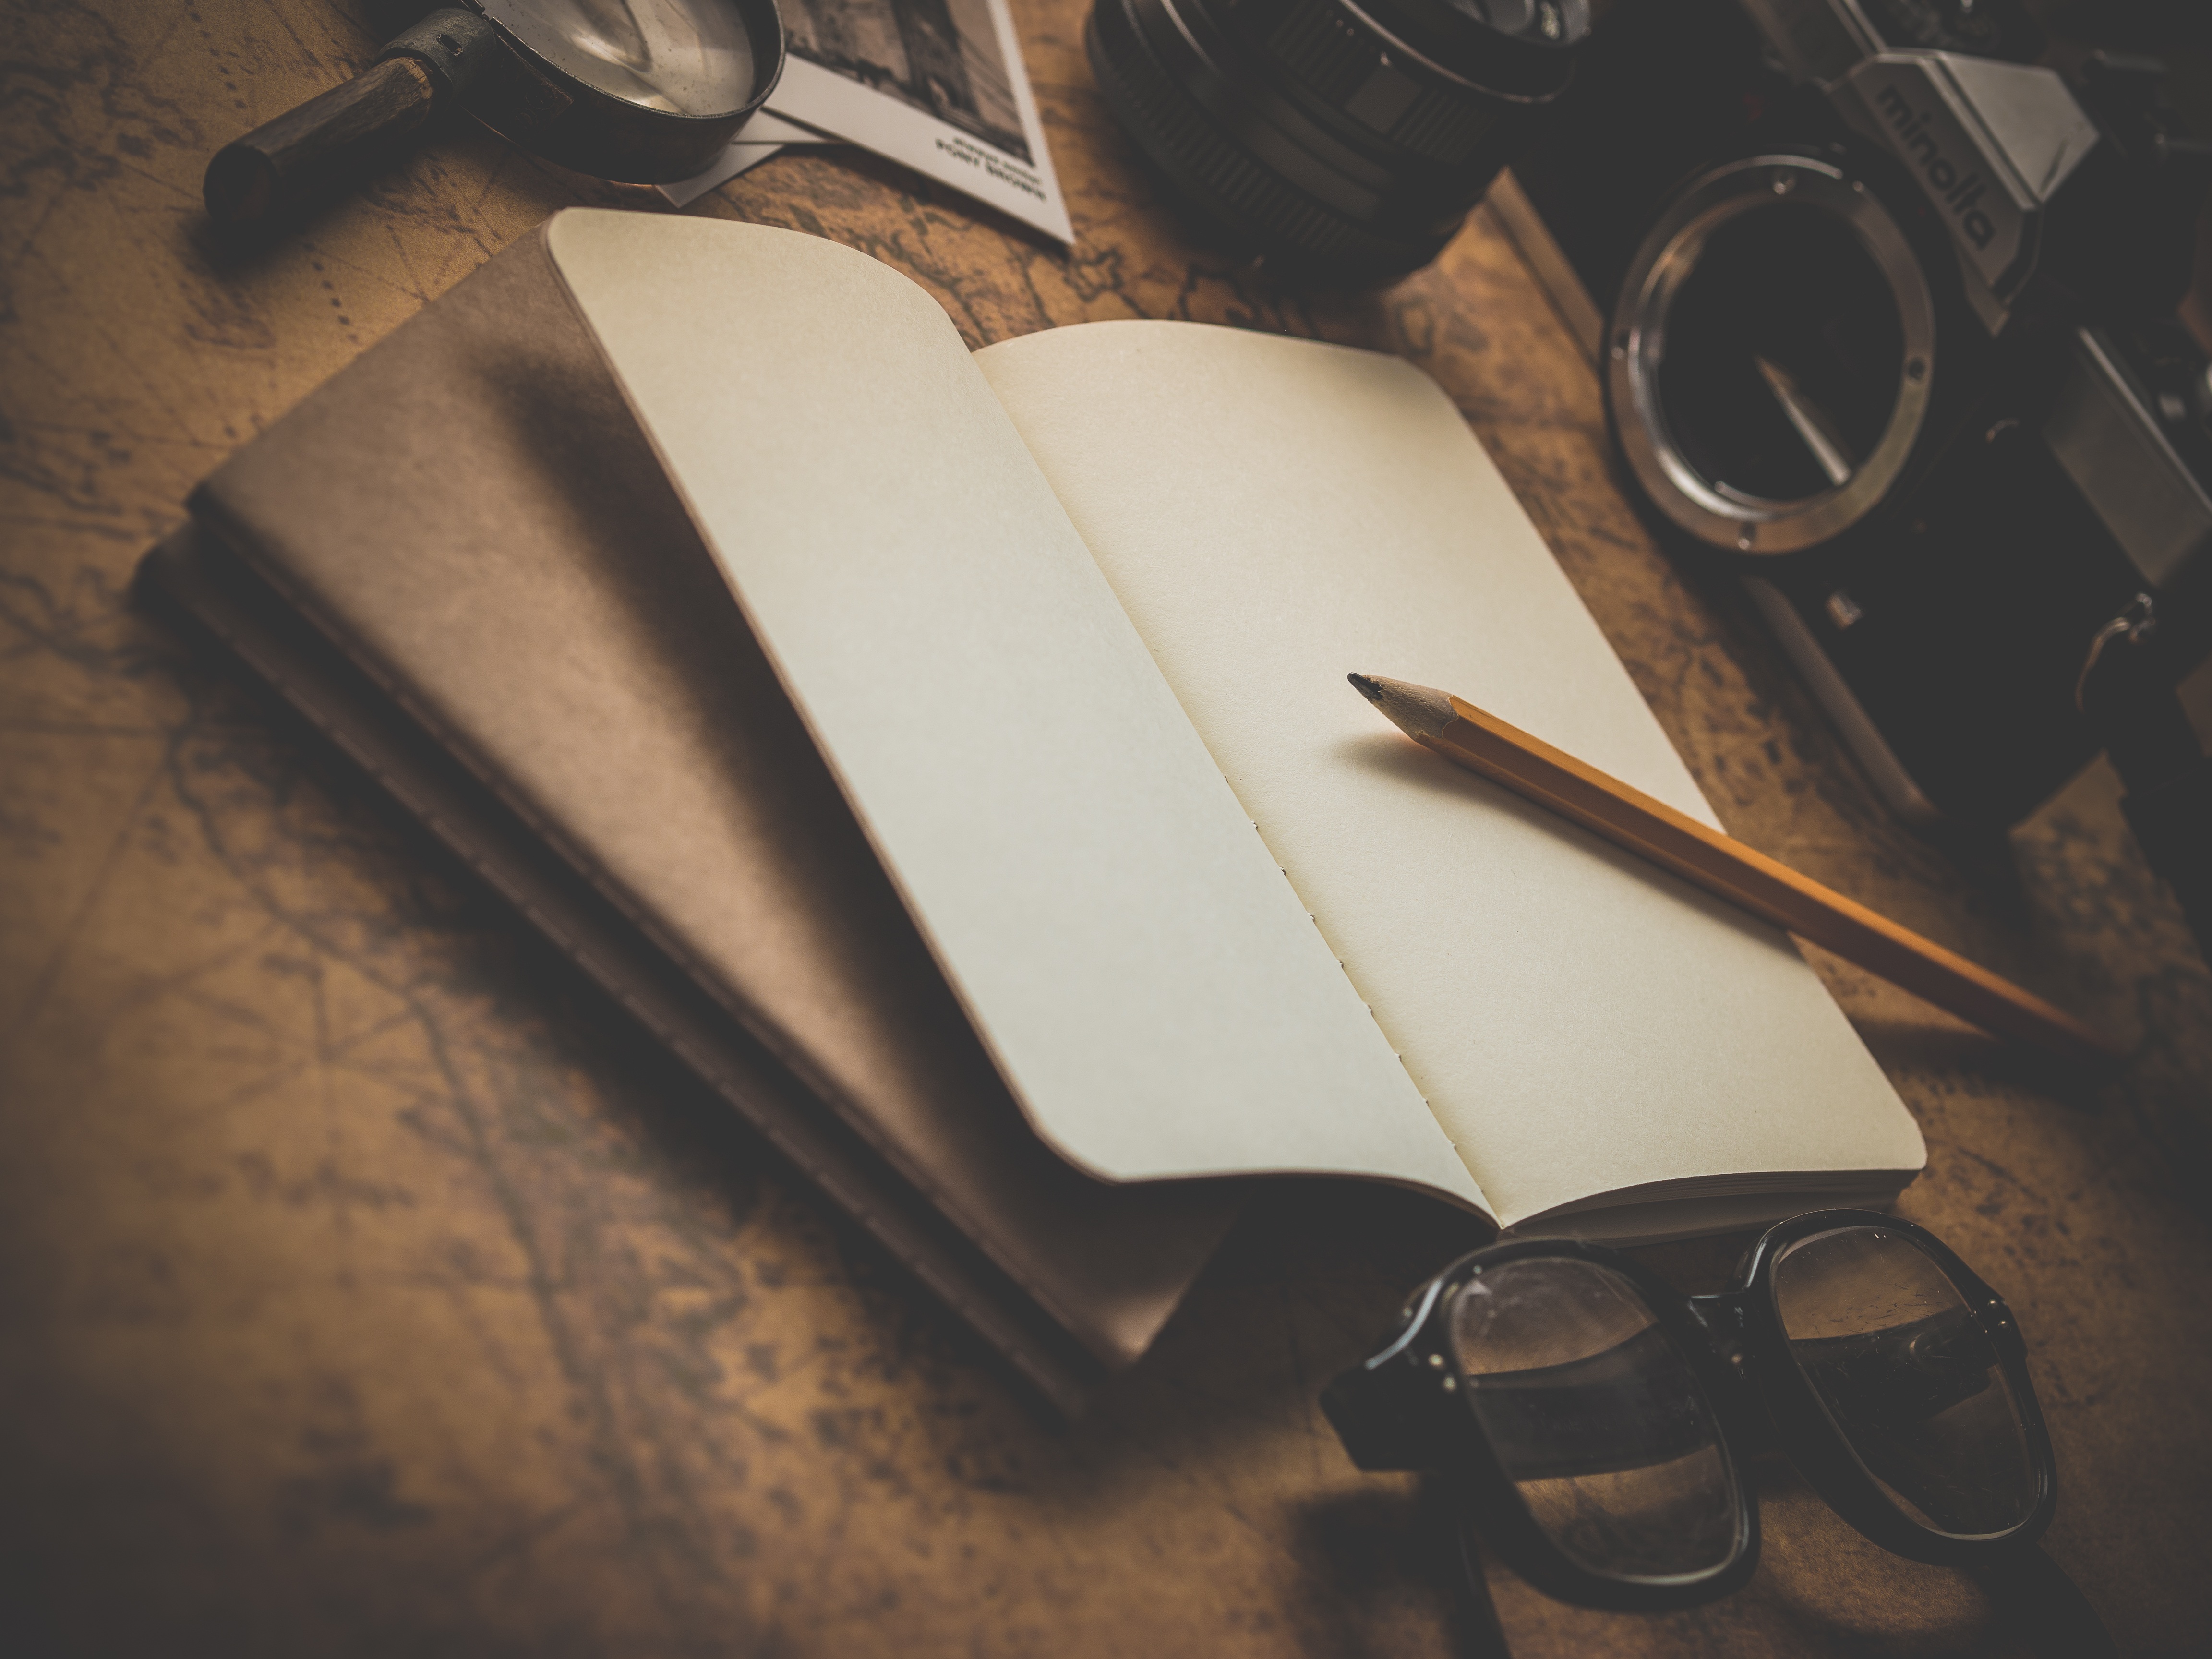
desk, notebook, watch, table, book, wood, white, camera, vintage, antique, retro, view, pen, old, photo, vacation, travel, notepad, europe, journey, color, desktop, holiday, traveler, business, black, closeup, tourism, trip, paper, page, map, world, note, write, wallet, blank, drawing, glasses, wooden, eyewear, details, concept, style, planning, classic, vision care, photocamera